Collins Foods

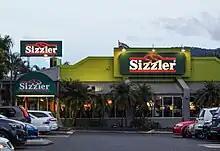
Sizzler in Rockhampton, Queensland just prior to its closure (2020)

In the 1980s, the company's Sizzler business was struggling financially as popularity with the general public dipped. Sizzler appointed Thomas L. Gregory as president and CEO of the chain at the time. The brand underwent changes in menu selection and customer experience, which proved to help bolster the brand's profitability. Based on those results, Collins Foods International expanded further into Asia in 1992.